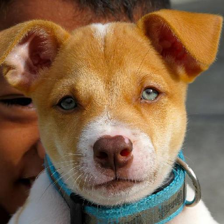
Label: animals